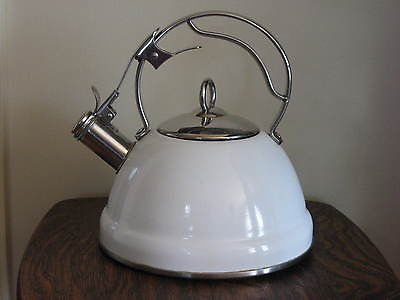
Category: kettle